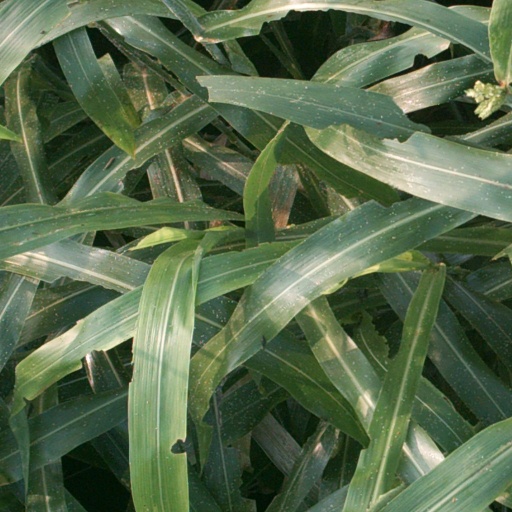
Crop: sorghum